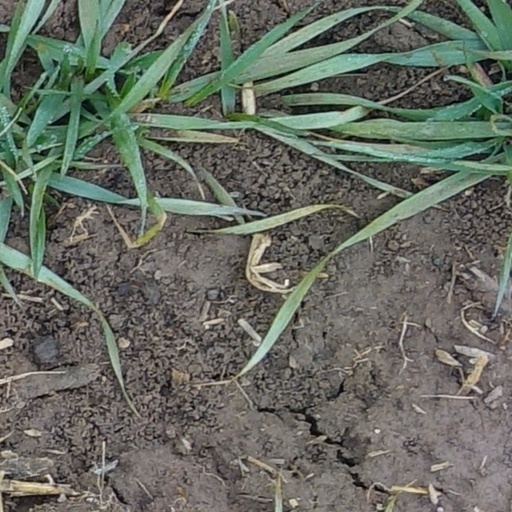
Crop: wheat